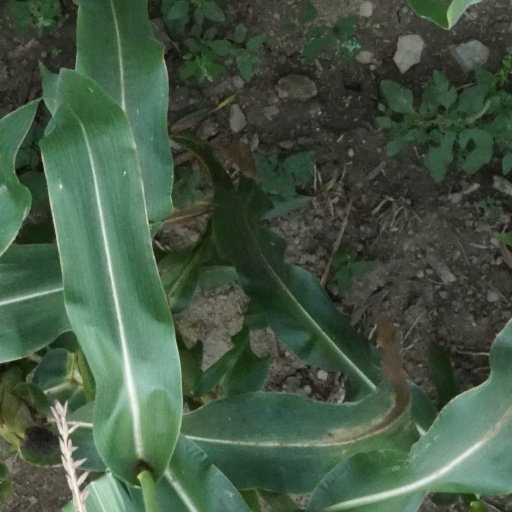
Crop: maize; corn